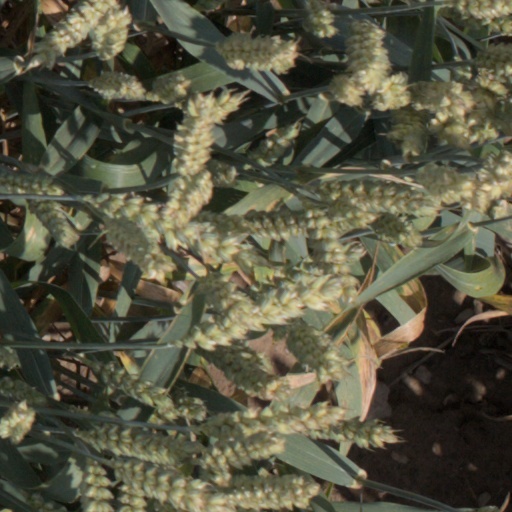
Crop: wheat